Monster Hunter Freedom

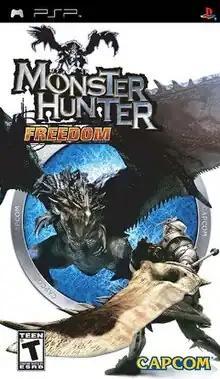
North American box art

is a 2005 action role-playing game developed and published by Capcom for the PlayStation Portable. The first handheld installment in the "Monster Hunter" franchise, the game is an enhanced port of "Monster Hunter G", rebalanced to allow for easier solo quest completion and game progression.